Anatoliy Solovianenko

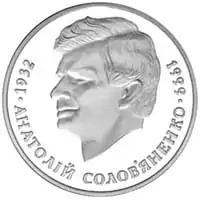
Memorial coin issued by National Bank of Ukraine

Anatoliy Solovianenko was born in Donetsk (Stalino at that time) on 25 September 1932 into a miner's family. In 1954, he graduated from Donetsk Technical University, after which he taught there in the engineering graphics department.